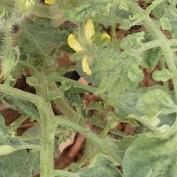
Crop: Tomato
Condition: virosis-d